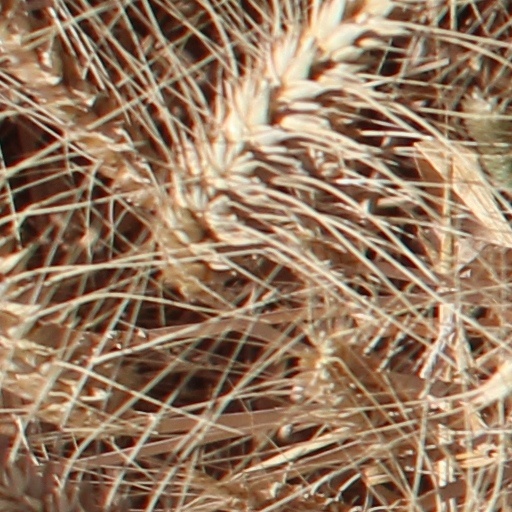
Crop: wheat